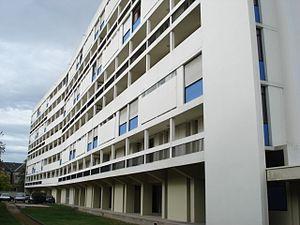
Résidence du Lycée, Montluçon (Allier, France)